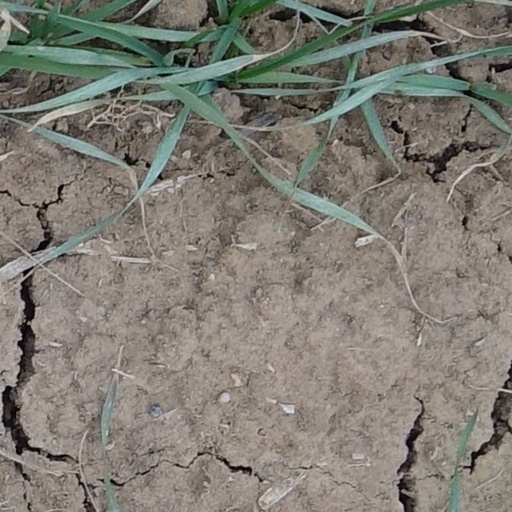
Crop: wheat